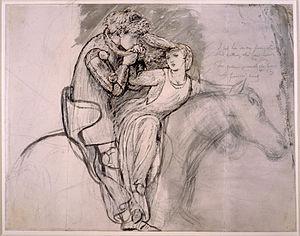
John Keats /dʒɒn ˈkiːts/, né à Londres le 31 octobre 1795 et mort à Rome le 23 février 1821, est un poète britannique considéré comme un romantique de la deuxième génération, celle de Lord Byron et de Percy Bysshe Shelley. Il commence à être publié en 1817, soit quatre années avant sa mort de la phtisie, à vingt-cinq ans.